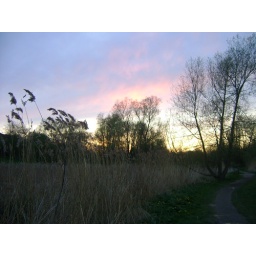
Some shots of the red sky in the nature park chester please comment